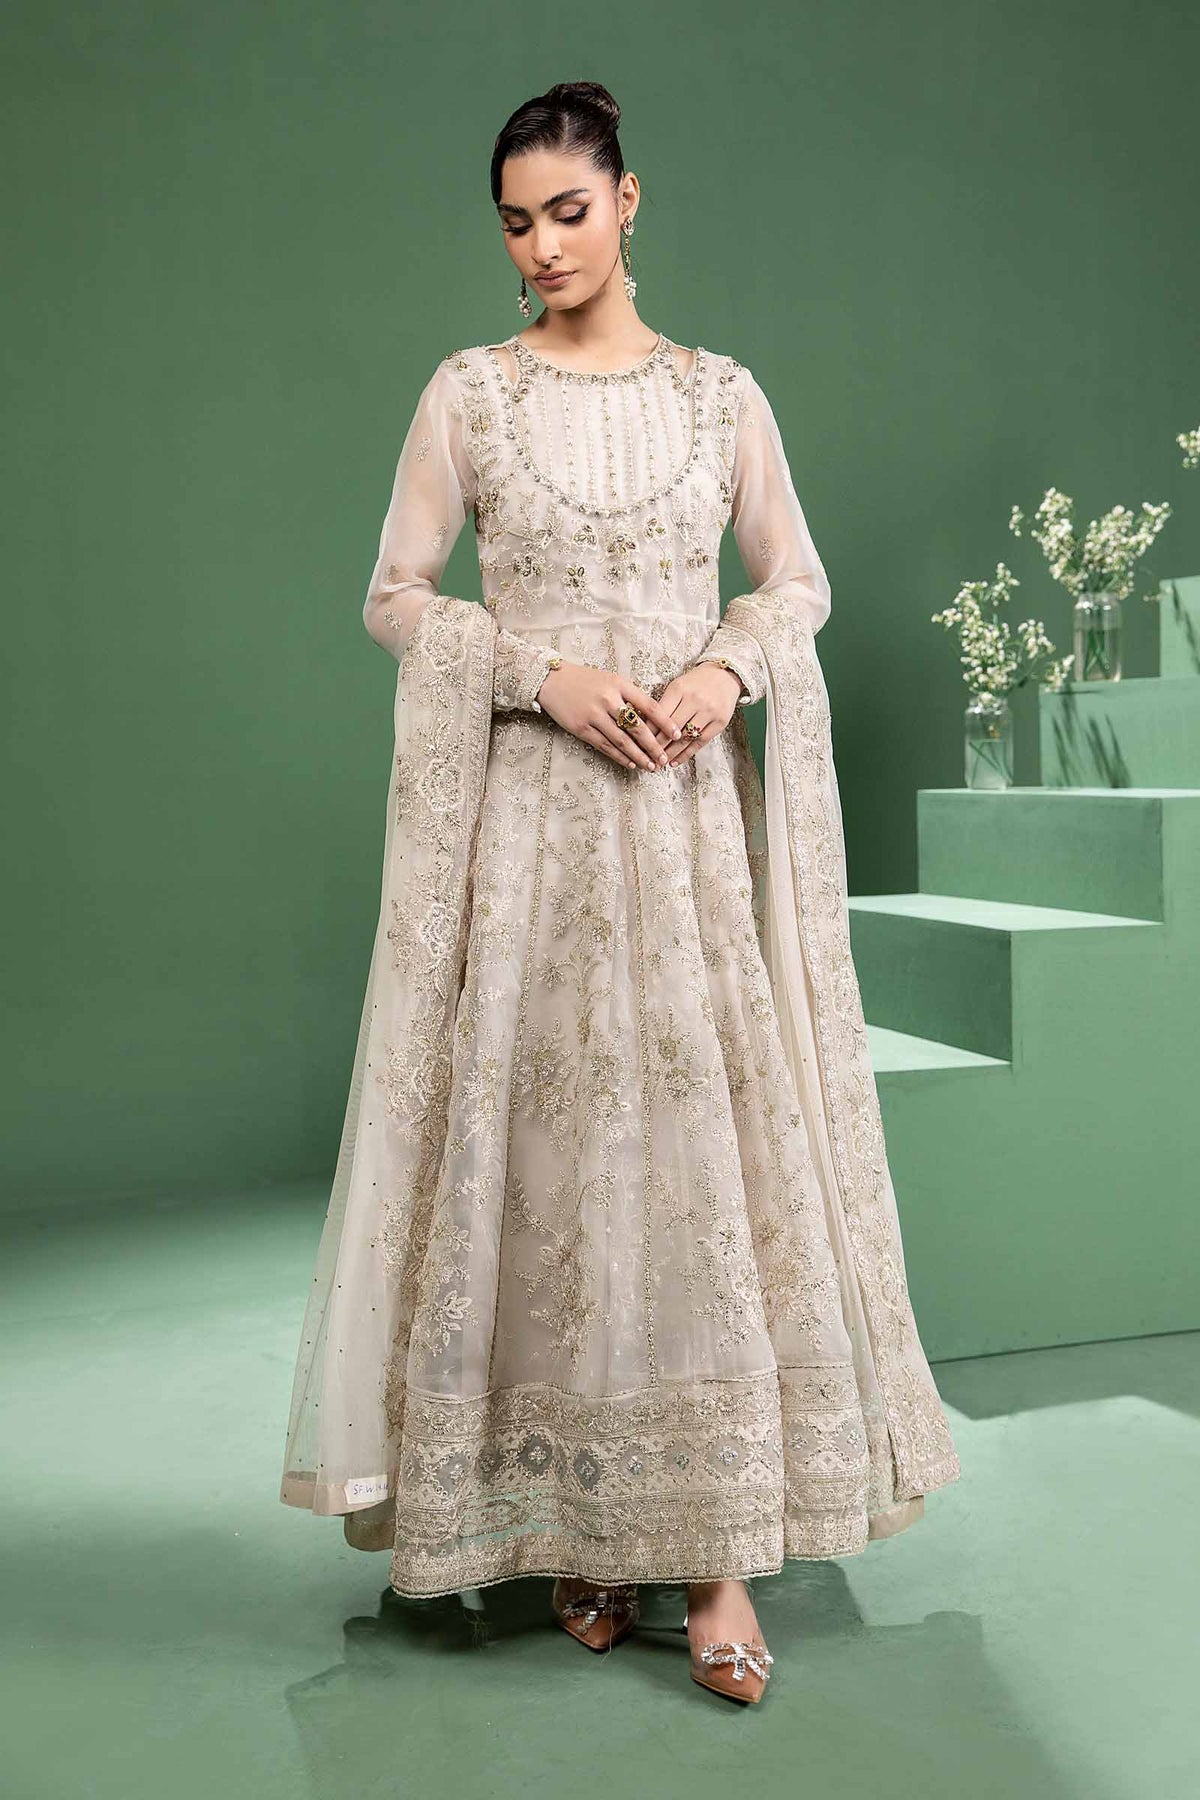
ivory embroidered net anarkali